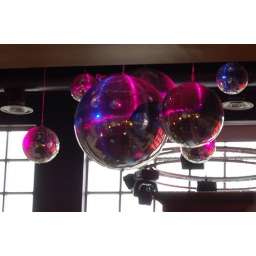
Big smooth shiny balls in Aberdeen